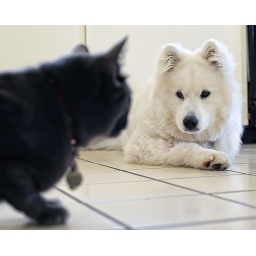
The cats hung around him a lot in the first couple of hours after he was home from surgery.